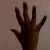
The image shows a hand gesture representing the number 5 in Indian Sign Language.